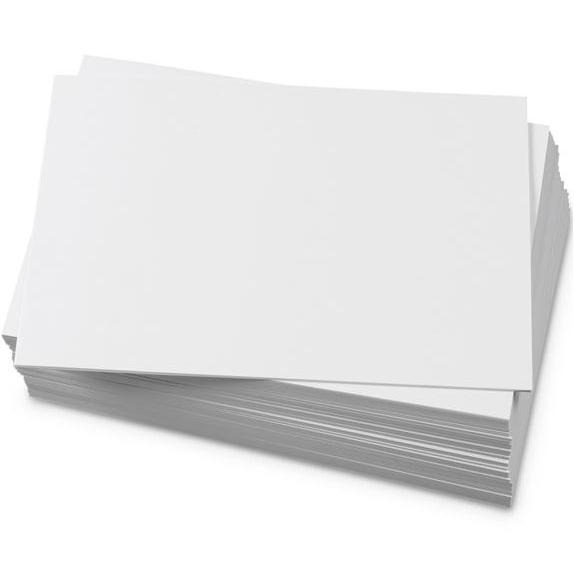
Label: paper